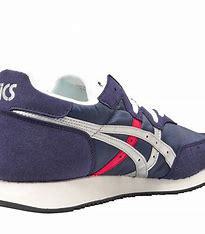
Brand: Asics
Model: Tarther OG